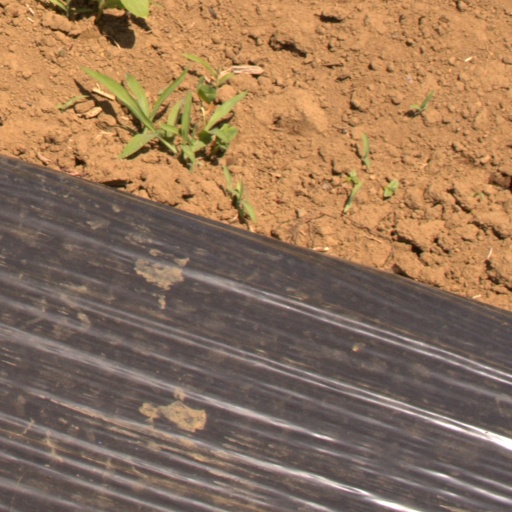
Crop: Jerusalem artichoke